Hideo Azuma

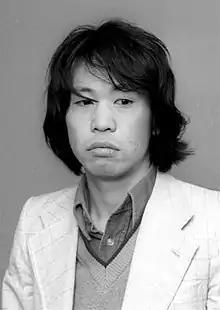

was a Japanese manga artist. Azuma made his professional debut in 1969 in the Akita Shoten manga magazine "Manga Ō". He was most well known for his science fiction "lolicon"-themed works appearing in magazines such as "Weekly Shōnen Champion", as well as children's comedy series such as "Nanako SOS" and "Little Pollon" (which both became anime television series in the early 1980s). He has been called the "father of "lolicon"".